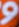
Number: 9